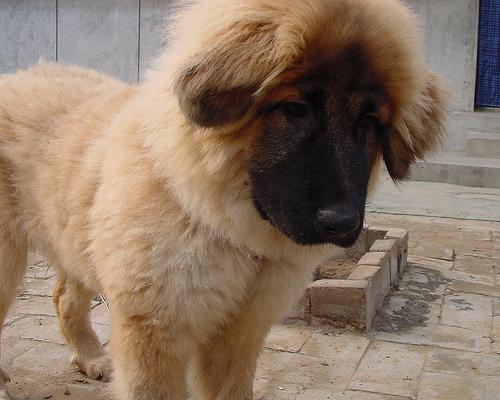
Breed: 205-n000030-Tibetan_mastiff